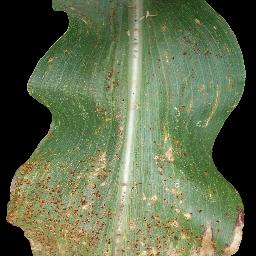
Label: Corn___Common_rust